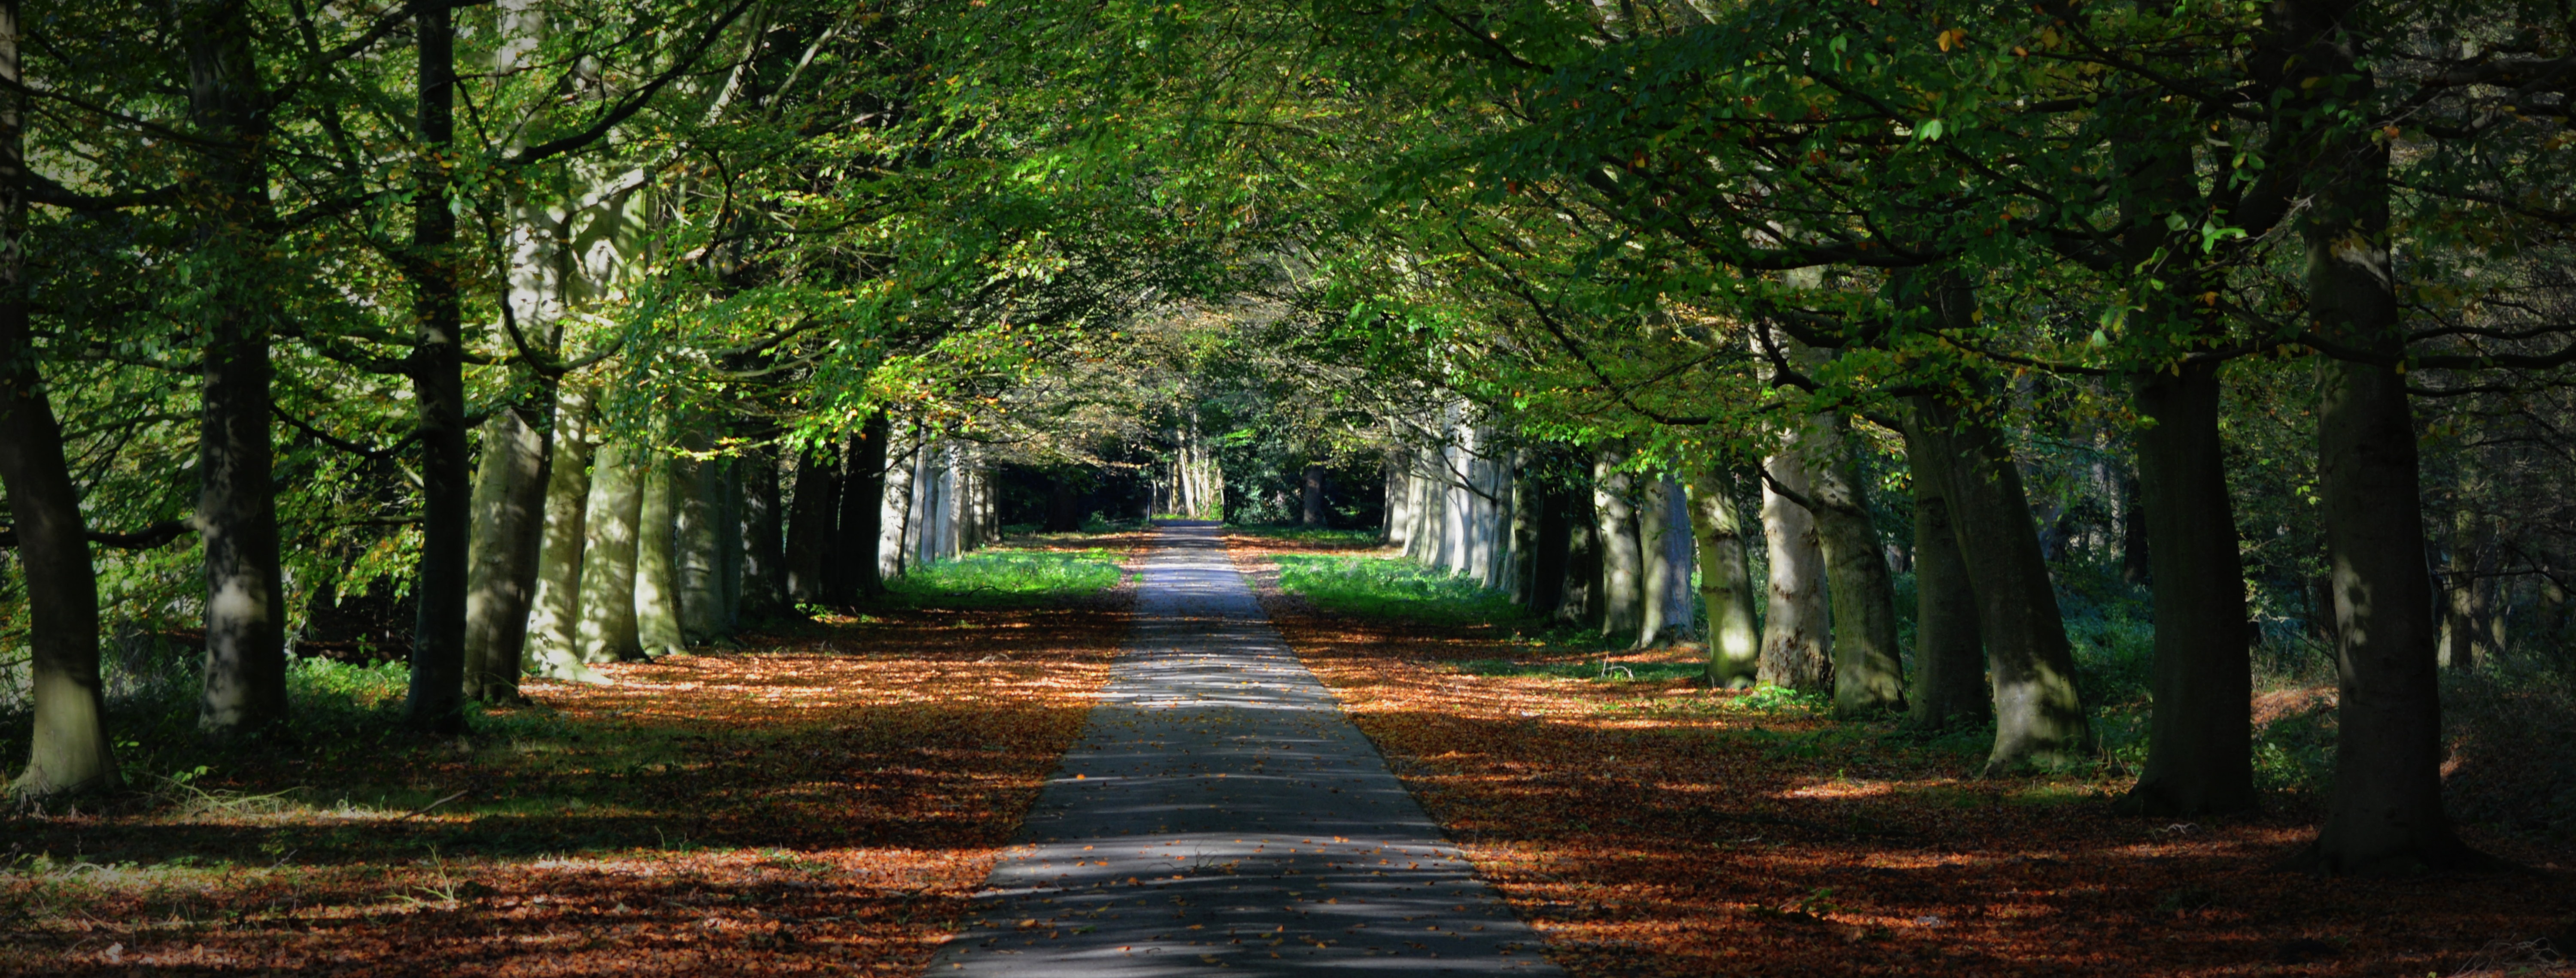
tree, nature, forest, trail, sunlight, leaf, green, jungle, autumn, park, trees, avenue, plantation, way, woodland, habitat, ecosystem, natural environment, woody plant